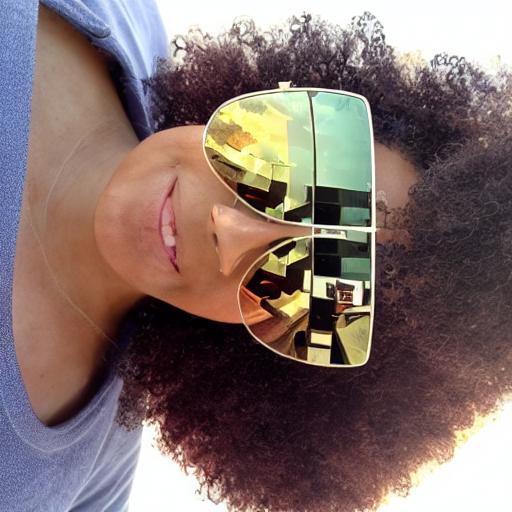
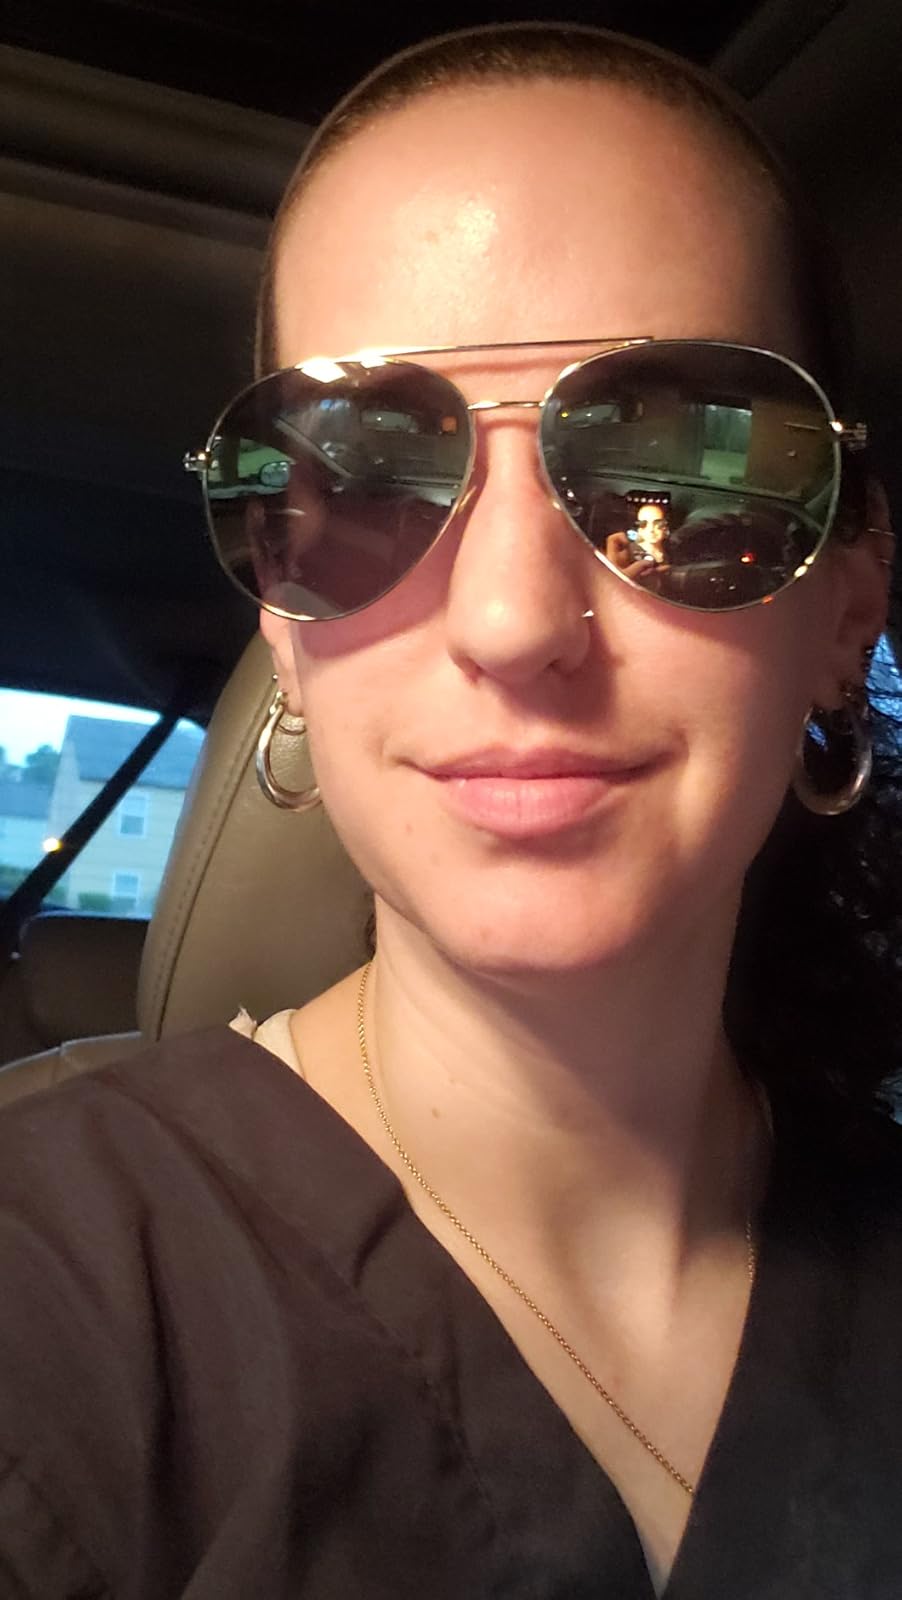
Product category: accessories_sunglasses
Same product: no